Stuyvesant Square

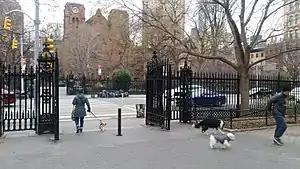
Part of the iron fence, with St. George's behind it

The opening of St. George's Church, located on Rutherford Place and 16th Street (built on land obtained from Peter Stuyvesant, 1848–1856; burnt down in 1865; remodeled by C.O.Blesch and L. Eidlitz, 1897) and the Friends Meeting House and Seminary (to the southwest) (1861, Charles Bunting) attracted more residents to the area around the park. The earliest existing houses in the district, in the Greek Revival style, date to 1842–43, when the city's residential development was first moving north of 14th Street, but the major growth in the area occurred in the 1850s. Fashionable houses were still being built as late as 1883, when Richard Morris Hunt's Sidney Webster House at 245 East 17th Street – now the East End Temple synagogue – was completed, but already German and Irish immigrants, had begun moving into new rowhouses and brownstones in the neighborhood, followed by Jewish, Italian and Slavic immigrants.